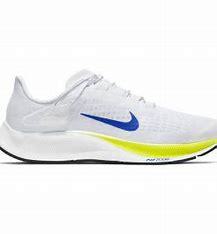
Brand: Nike
Model: Air Zoom Pegasus 37 Flyease